Chinese art

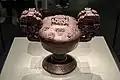
Lacquer dou-vessel from the Tomb of Marquis Yi of Zeng c. 433 BCE

A rich source of art in early China was the state of Chu, which developed in the Yangtze River valley. Excavations of Chu tombs have found painted wooden sculptures, jade disks, glass beads, musical instruments, and an assortment of lacquerware. Many of the lacquer objects are finely painted, red on black or black on red. A site in Changsha, Hunan province, has revealed some of the oldest paintings on silk discovered to date.